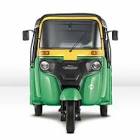
Vehicle type: Auto Rickshaws